Miguel Contreras

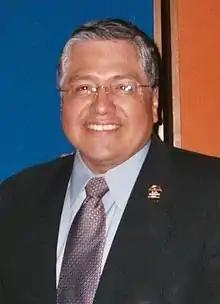
Contreras in 2004

Miguel Contreras (September 17, 1952 – May 6, 2005) was an American labor union leader. He "was known as a king-maker for both local and state politicians."